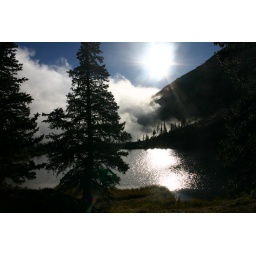
Looking over the lake at the cloud